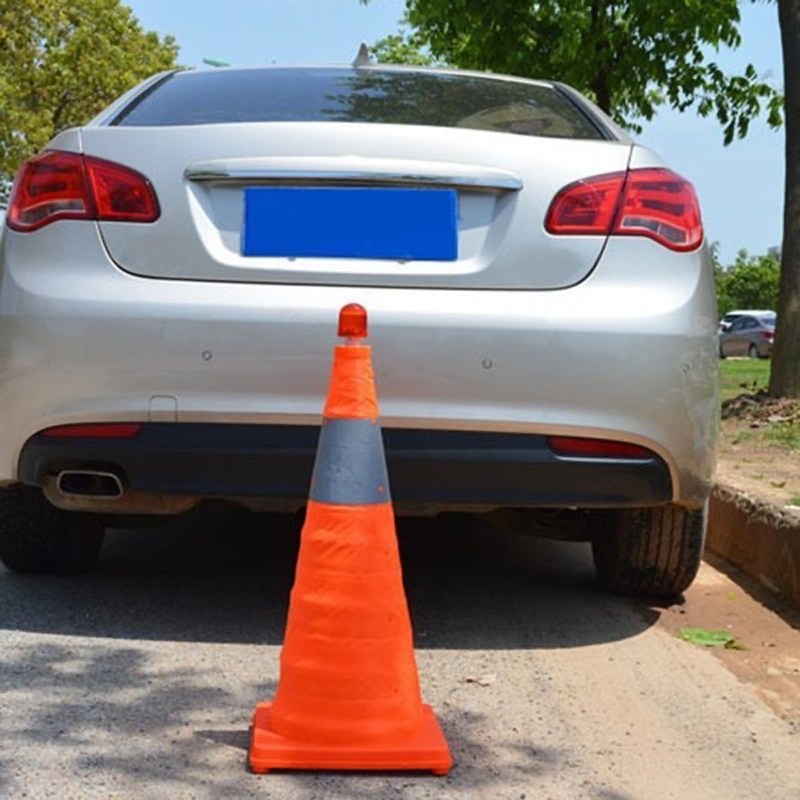
Teleskopisk barrikad
[Begränsad kvantitet] - Kommer att sälja slut snabbt! 🎯 Hög kvalitet ⭐ 99 % recensenter rekommenderar denna produkt. 💯 100% nöjdhetsgaranti Iögonfallande ljus på natten för att reflektera det bländande ljuset så att förarna kan titta på platsen. Res säkert med en reflekterande trafikkon till hands! När du måste stanna på motorvägen på grund av ett hinder, varna andra förare så att de saktar ner och stoppar sina fordon i tid. Det är också en livräddare när du behöver skicka en SOS-signal. Ge dig själv en större sinnesfrid med detta kraftfulla ljus! 🚨Med varningsljus, superljus, kan ses även i dimma miljö. 🚨Teleskopisk och vikbar design gör den enkel och portabel att ta med sig. 🚨Lämplig för tillfälligt stopp av lastfordonet på löpande väg eller annat tillfälligt vägarbete. Tillverkad av överlägsen Oxford, den är slitstark och hållbar för långvarig användning. Den har god flexibilitet, anti-bilrullning, hårt föremål kommer inte att skadas. Med anti-sol, inte rädd för vind och regn, värme, kyla, ingen sprickbildning, ingen färg och så vidare. SPECIFIKATIONER Material: Oxfordduk Färg: Som visas Vikt: 50g Storlek: LED, 30CM, 45CM, 70CM PAKETET INNEHÅLLER 1*Teleskopisk barrikad Obs: Vänligen tillåt små mätavvikelser på grund av manuell mätning. På grund av olika bildskärmar och ljuseffekter kan den faktiska färgen på föremålet skilja sig något från färgen som visas på bilderna.
Brand: glathem
Category: Business & Industrial > Construction > Traffic Cones & Barrels > Traffic Cones